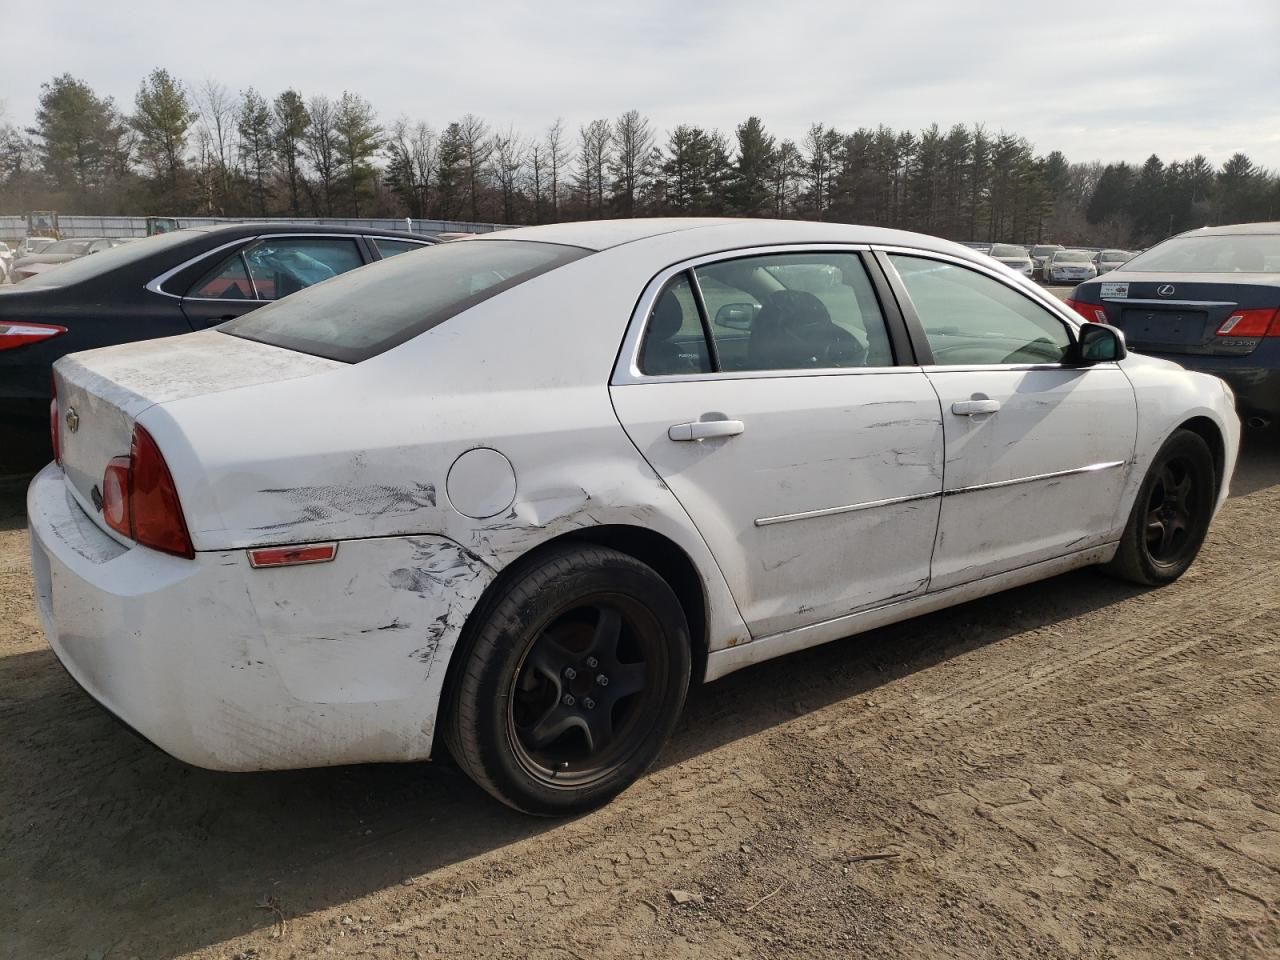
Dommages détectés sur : porte avant droite, porte arrière droite, aile arrière droite, pare-choc arrière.
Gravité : mineur